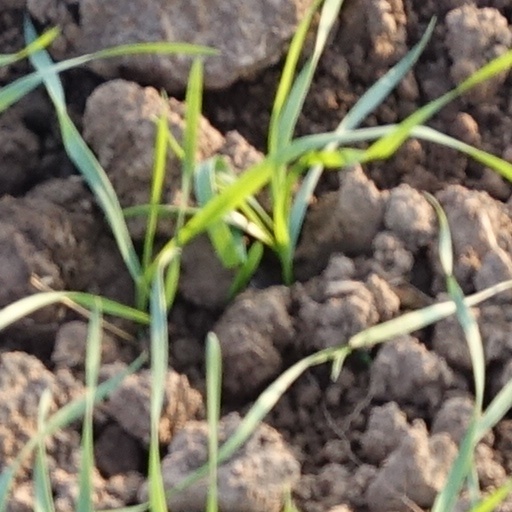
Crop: wheat